Manuel A Morán

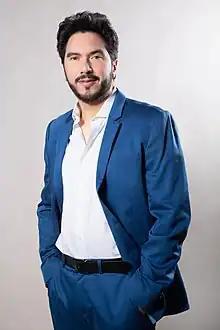
Manuel A. Morán

Dr. Manuel A. Morán (born 29 November 1969) is a Puerto Rican actor, singer, writer, composer, puppeteer, theater and film director and producer. He is the Founder and Artistic Director of the Latino Children’s Theater, Teatro SEA, (Society of the Educational Arts, Inc.).